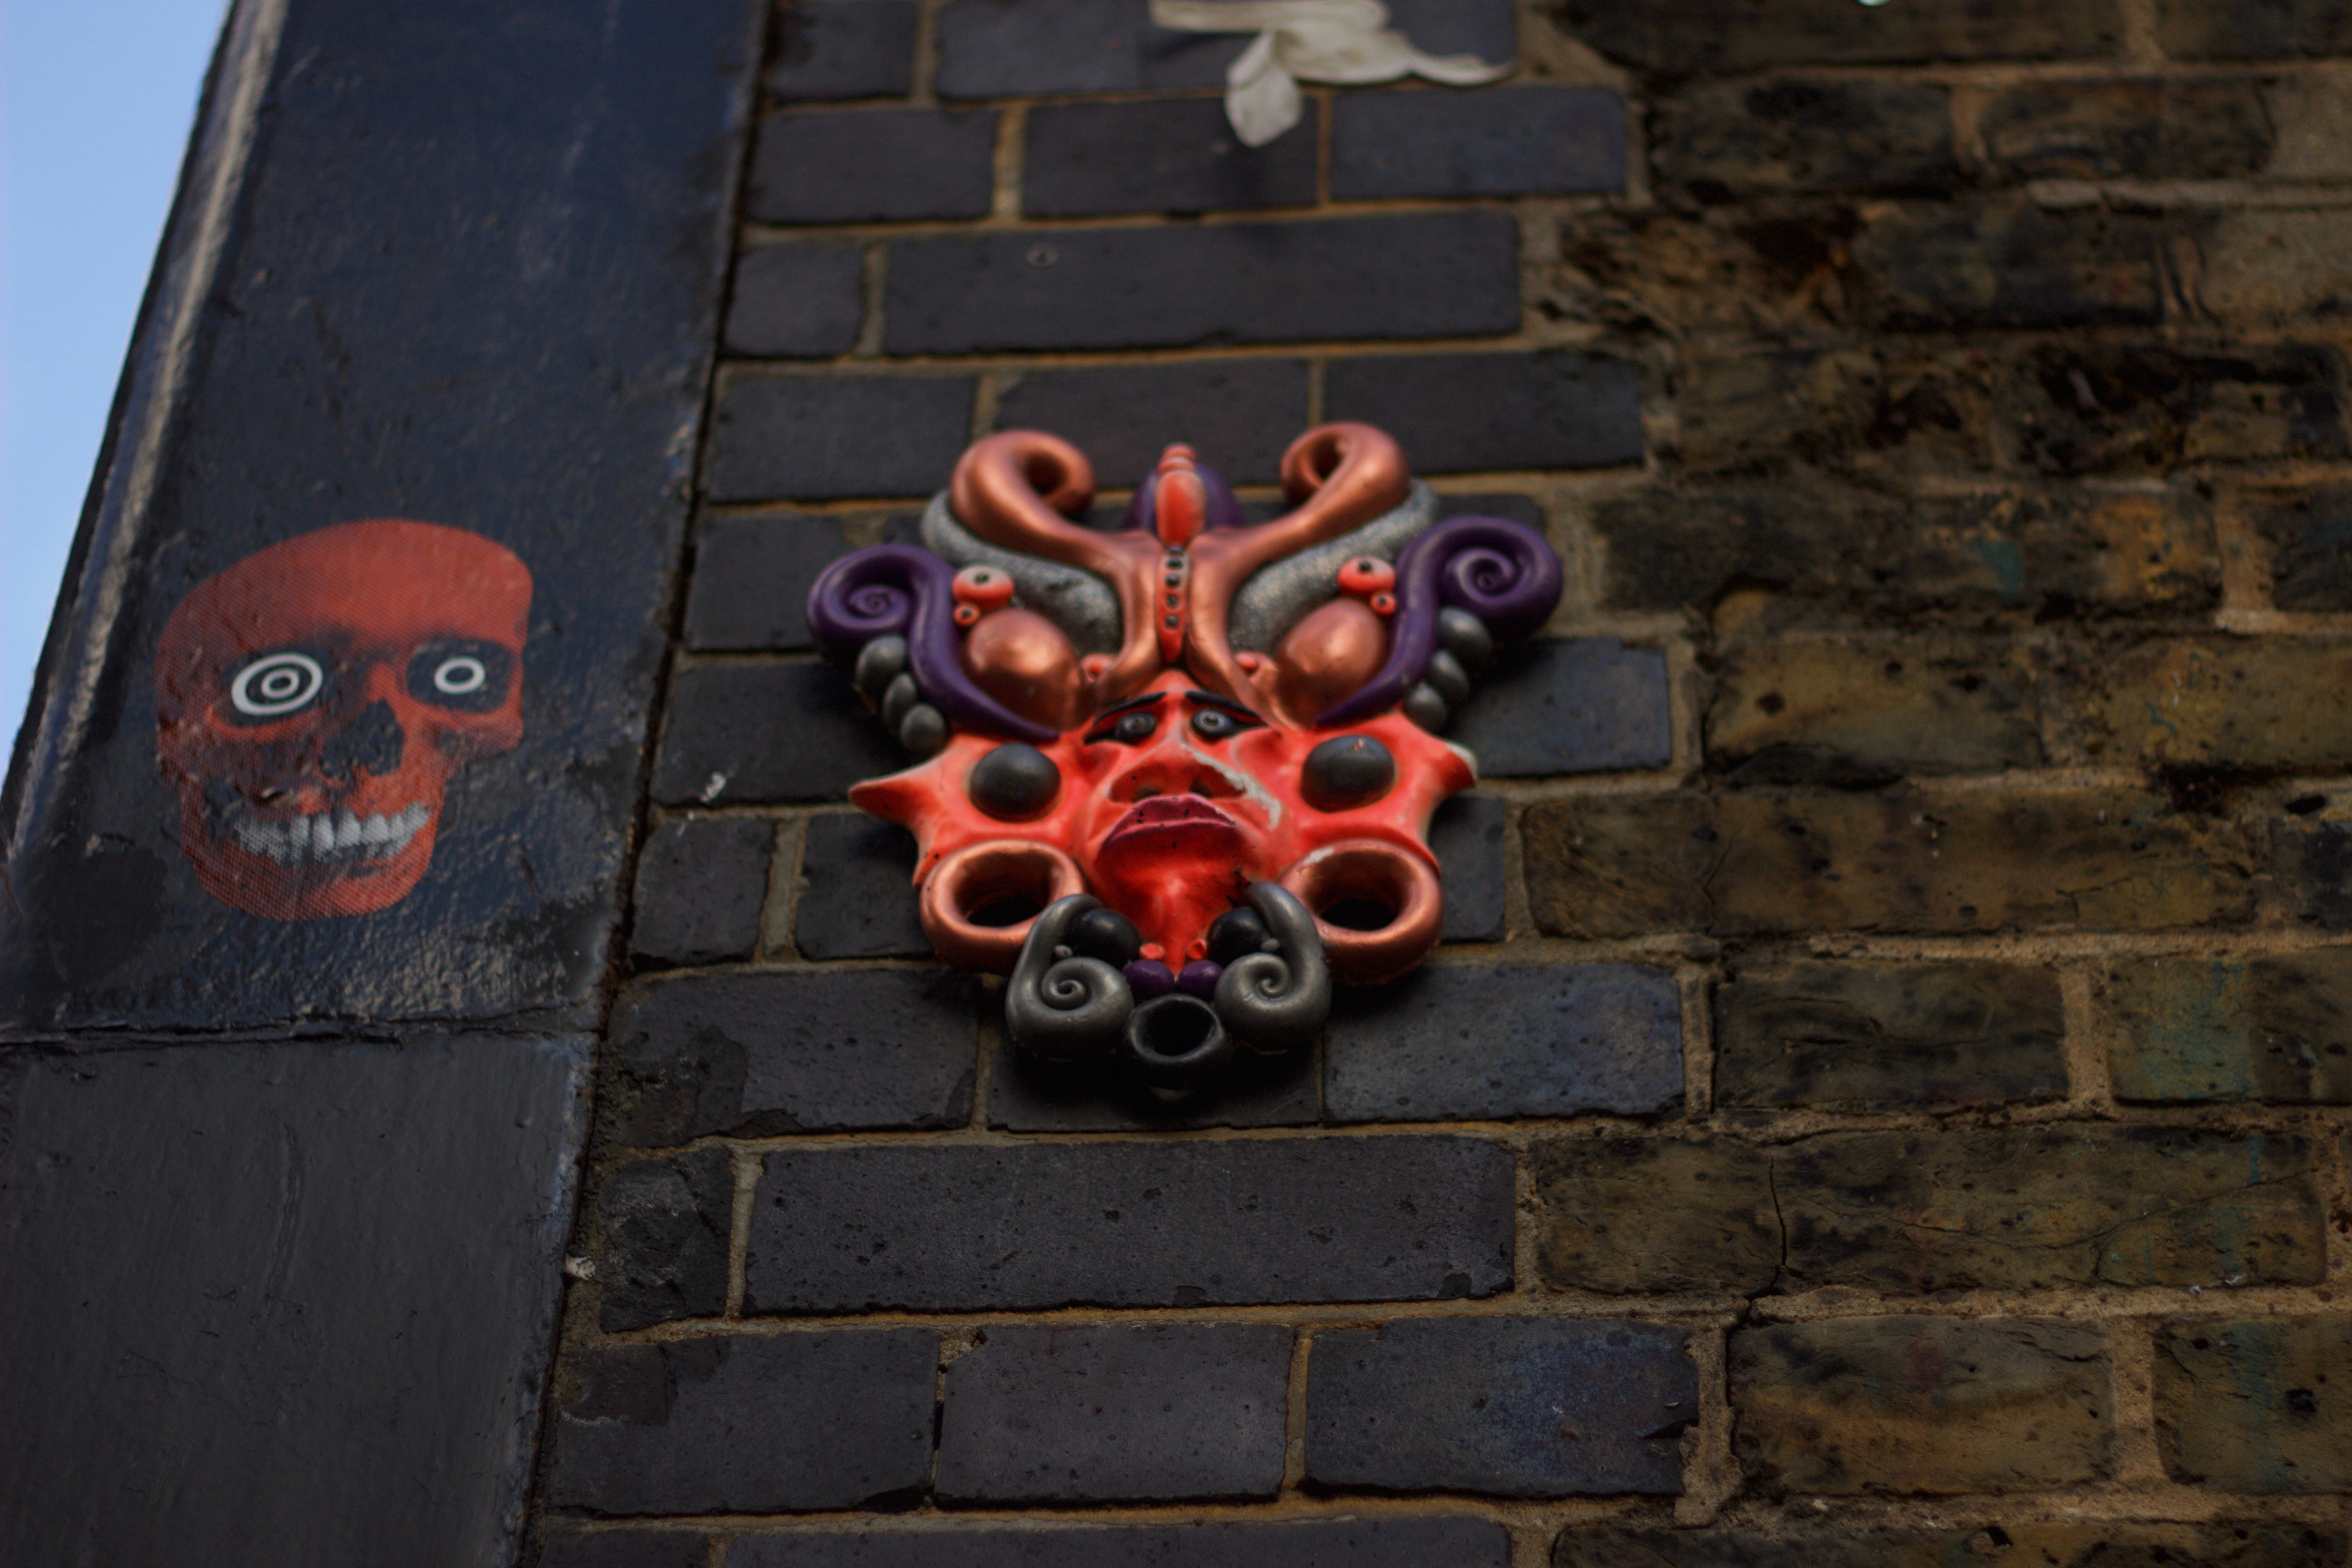
wheel, number, wall, red, color, art, shape, screenshot